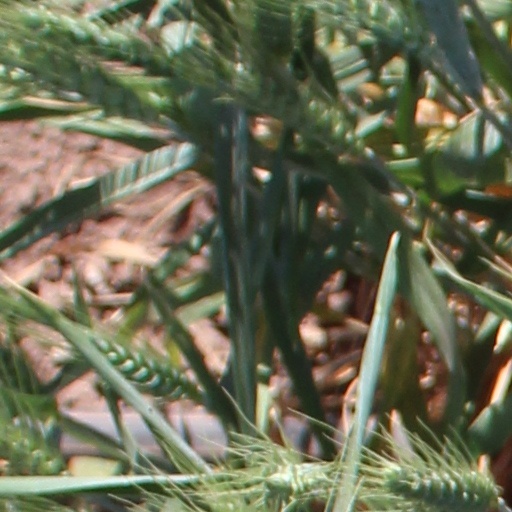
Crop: wheat